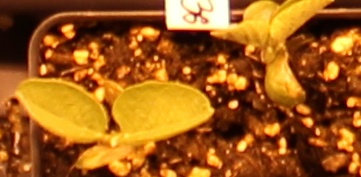
Label: Soybean